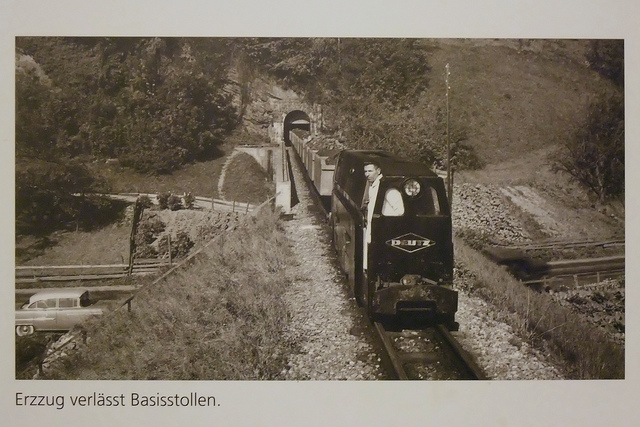
Small train coming out of a tunnel on an overpass.

Black and white photo of a train going down the tracks with carts full of coal

A train with a very small engine car.

A coal train on tracks coming out of a tunnel.

This is a mine cart train carrying a full load.